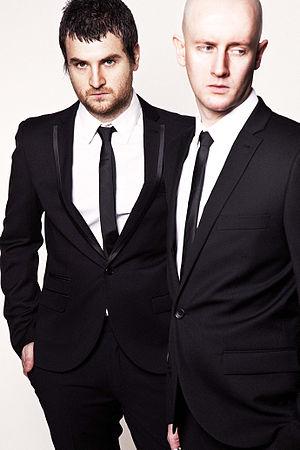
autoKratz est un duo de britannique musique électronique, originaire de Londres, composé de David Cox et Russell Crank. Les deux membres se produisent sous les labels discographiques Kitsuné Music et Bad Life.